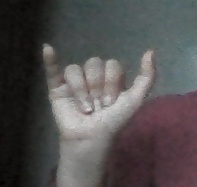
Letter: ya